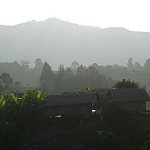
Label: mountain